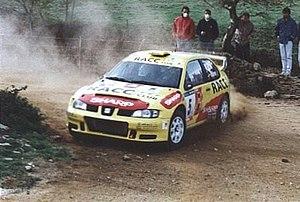
Le Groupe A est la catégorie relative aux voitures de tourisme modifiées, dans le règlement FIA. Cette catégorie a été créée en 1982 pour remplacer l'ancienne catégorie Groupe 2.